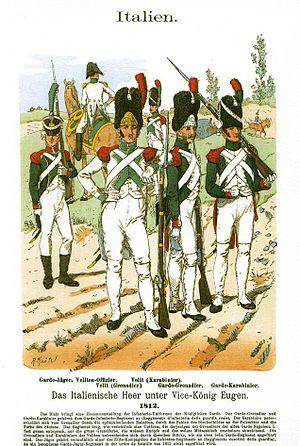
L'armée napoléonienne est constituée par l'ensemble des forces terrestres au service du Premier Empire qui prirent part aux guerres napoléoniennes entre 1805 et 1815. Elle est constituée par les troupes françaises et celles levées dans les départements « annexés » au fil des conquêtes révolutionnaires puis napoléoniennes, les armées des « États vassaux » de l'Empire, les contingents de la Confédération du Rhin, les troupes étrangères, l'armée aux colonies ainsi que l'armée intérieure comprenant notamment les unités de défense côtière et la Garde nationale.
L'Italie possède une histoire qui est intimement liée à l'Europe et au bassin méditerranéen.
L’armée du Royaume d'Italie, active de 1805 à 1814, est une armée de terre créée par le vice-roi d'Italie Eugène de Beauharnais. Sous le Premier Empire, les États vassaux de la France napoléonienne, en particulier le royaume d'Italie, s'efforcent de mettre une armée sur pied. En Italie, ce projet se fait dans la lignée des attentes d'Eugène de Beauharnais, général d'Empire et vice-roi du pays, où la conscription a été instaurée en 1802 par la République italienne. L'organisation d'une telle armée a aussi pour but de s'émanciper de la présence des troupes françaises d'occupation, chargées du contrôle du territoire. Ainsi, en 1806, ce sont 40 000 soldats impériaux qui cantonnent dans le royaume de Naples. L'émergence des armées nationales permet non seulement de réduire les coûts d'entretien des contingents français et de garantir en partie l'autonomie des nouveaux royaumes, mais également de créer, pour la première fois, un sentiment d'unité chez les soldats italiens.